Bedfordshire Yeomanry

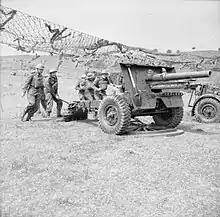
A gun crew of 148th Field Regiment, Royal Artillery, manhandle their 25-pdr field gun into position, during anti-tank training using armour-piercing shells, near Dolgellau in Wales, 19 June 1941 (IWM H10915)

In 1938, Field regiments were organised into two 12-gun batteries. The experience of the BEF in 1940 showed the problem with this organisation: field regiments were intended to support an infantry brigade of three battalions, which could not be managed without severe disruption to the regiment. As a result, field regiments were reorganised into three 8-gun batteries.